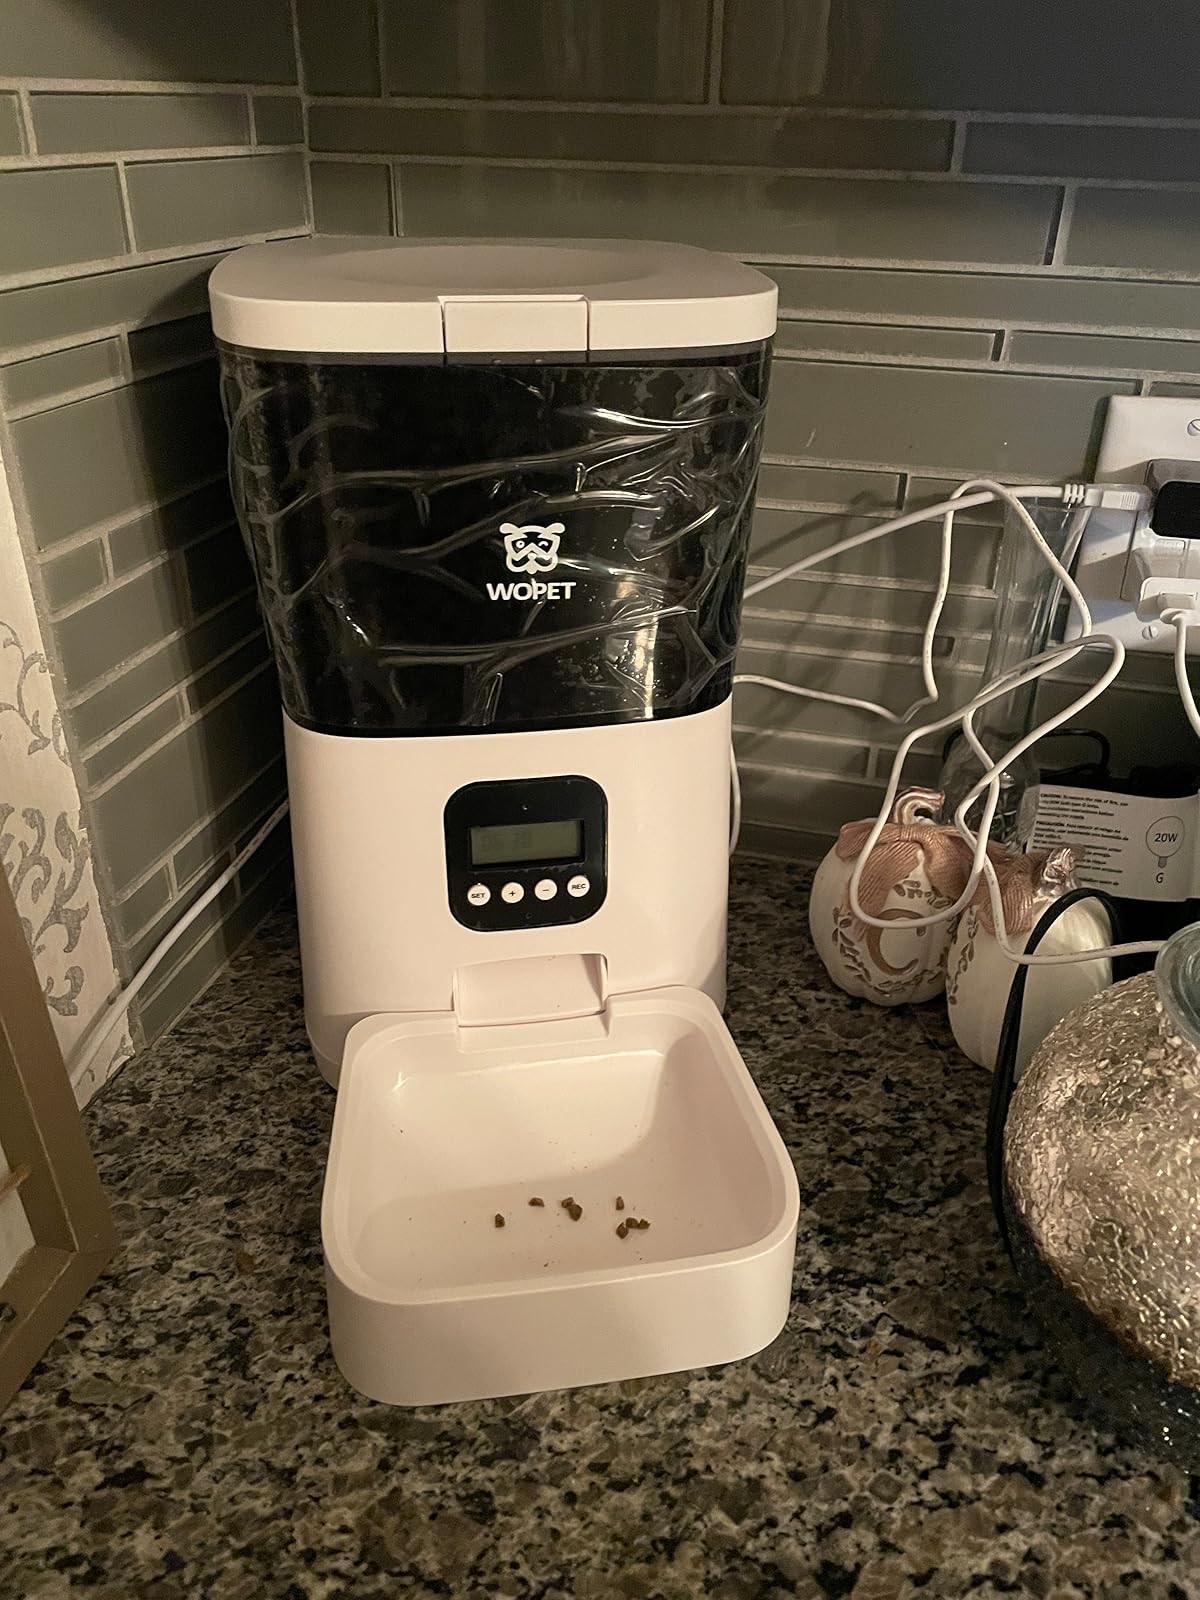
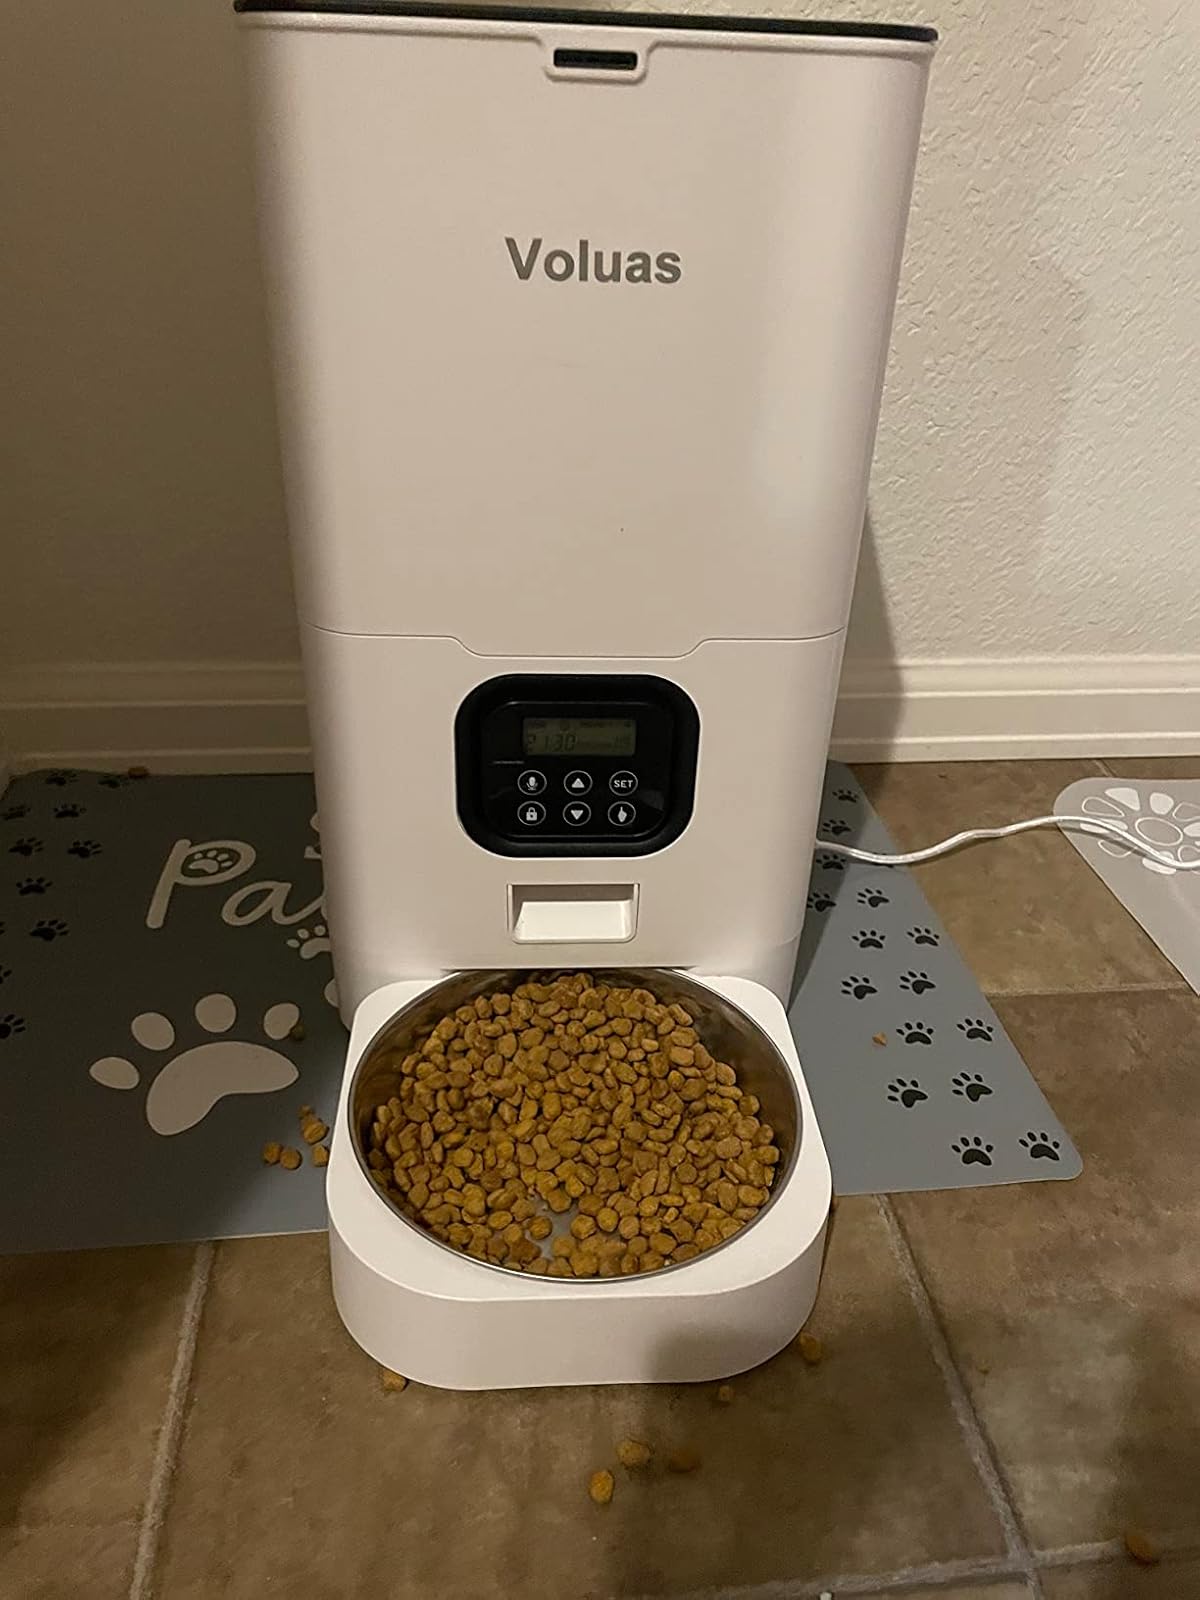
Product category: items_feeder
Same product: no